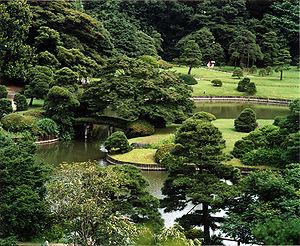
Rikugi-en est un parc de Tokyo à Bunkyō. Le nom « Rikugi » vient de l'idée des six éléments de la poésie waka. Le parc comprend un petit étang, des arbres et une colline. Le traditionnel jardin japonais à l'intérieur du parc est une attraction pour touristes.